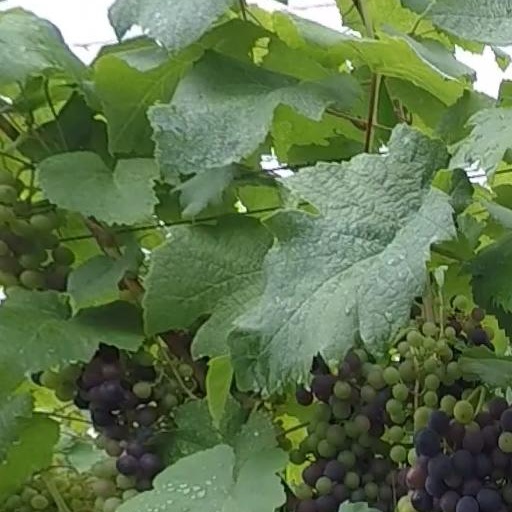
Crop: grape